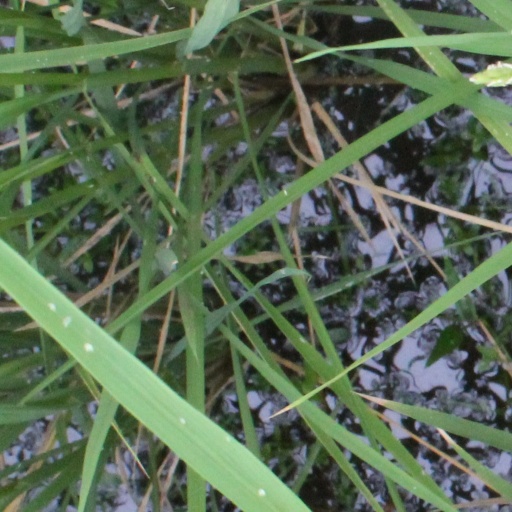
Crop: rice